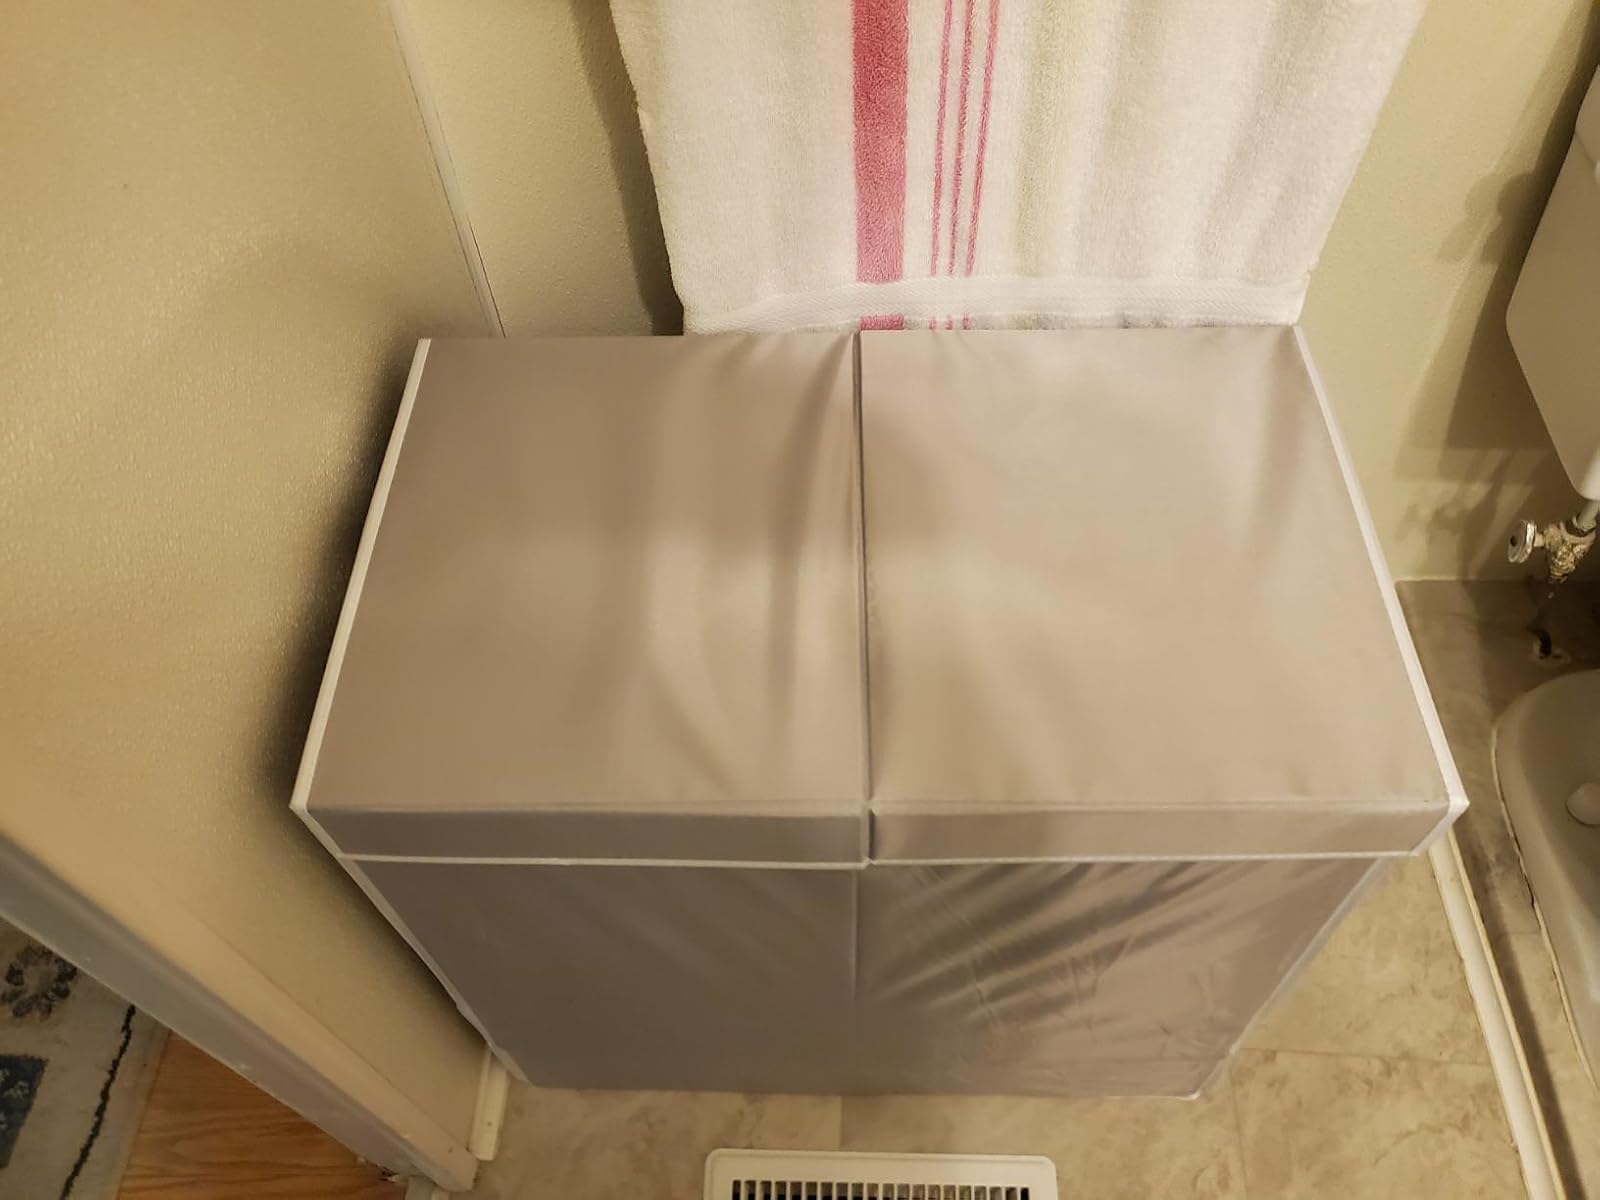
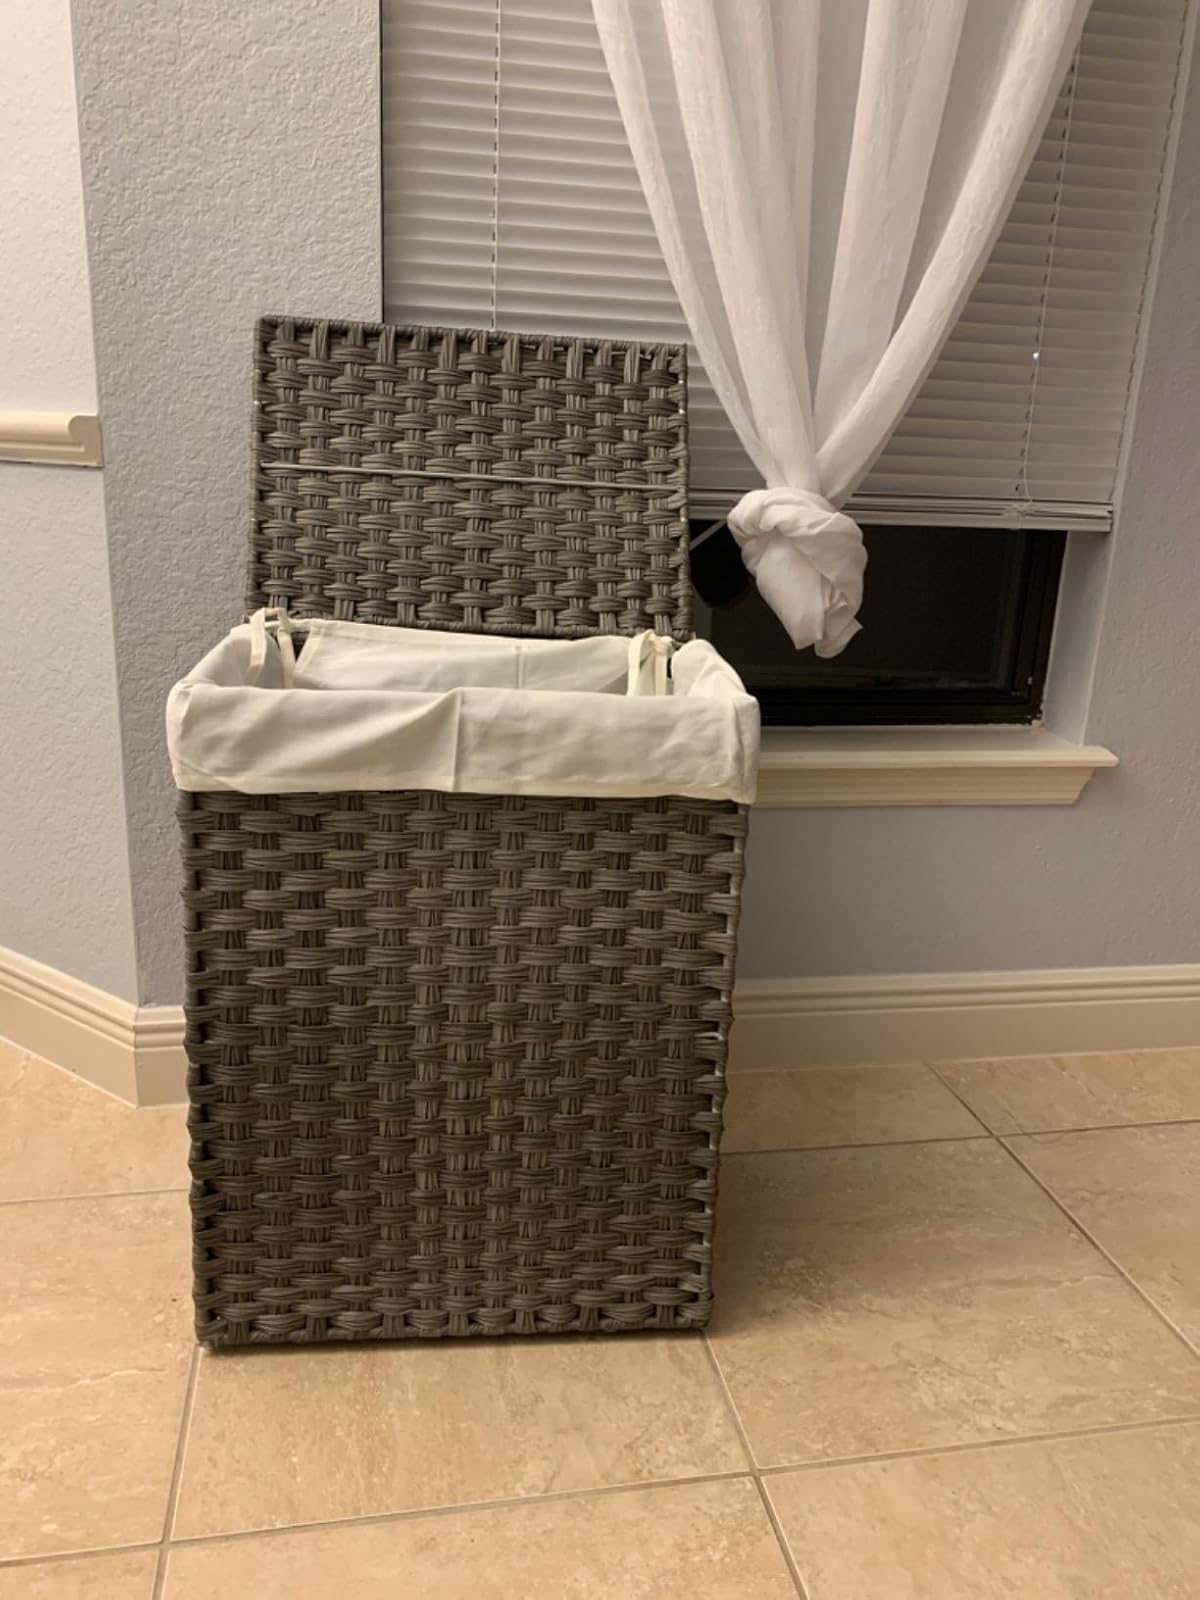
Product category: items_hamper
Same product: no